Black 47 (band)

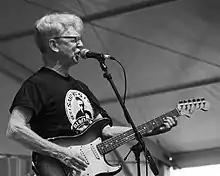
Larry Kirwan at Dublin Irish Festival in 2014

Kirwan originally arrived in New York City from Wexford at age 19, and played in a succession of bands before teaming with Byrne, a Brooklyn policeman, in 1989. The combination of Kirwan's electric guitar and Byrne's use of traditional Irish instruments initially received a poor reception, but a year later, with the addition of new members Geoff Blythe (founding member of Dexy's Midnight Runners), Fred Parcells and Thomas Hamlin, they were playing regularly at Paddy Reilly's bar on Manhattan's East Side. The band began to play three to five nights a week, and garnered praise for both the socio-political lyrics and "off-the-wall" live shows, quickly drawing a fan base from both the political left and right. Kirwan stated in an interview that the band was "formed to be political", with the socialist lyrics attracting one half of the political spectrum, and the songs of the day-to-day life in America attracting traditionally right-leaning "cops, firemen and construction workers."